Matteo Palmieri

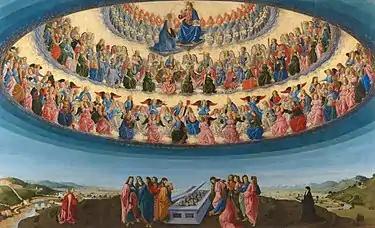
"Assumption of the Virgin", by Francesco Botticini, 1475-77 (National Gallery, London)

Palmieri firmly believed in the humanist ideal that "virtù" was a combination of both learning and political action, and so in concordance with his political life, he was also an author. He wrote in both Latin and Italian. Among his Latin works are "Liber de temporibus" (Book of Epochs), a universal chronicle of the world from the time of creation to his present day; the "De captivitate liber" (The Capture of Pisa), an account of the Florentine capture of Pisa in 1406; and a biography of Niccolò Acciaioli, translated into Italian by Donato Acciaioli.